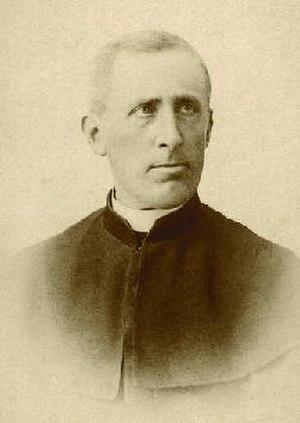
Cette page dresse la liste des béatifications prononcées par le pape Jean-Paul II.
Dans la lignée de son prédécesseur Jean-Paul II, le pape Benoît XVI a continué - mais à un rythme plus lent - à canoniser, c'est-à-dire déclarer saint, des chrétiens et chrétiennes qui peuvent être considérés comme intercesseurs et modèles de vie évangélique. Durant les huit années de son pontificat, Benoît XVI a ainsi canonisé 44 saints.